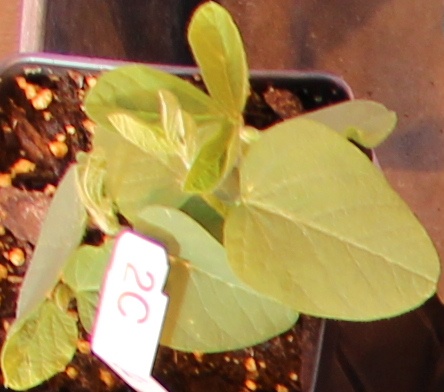
Label: Soybean